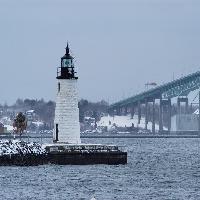
Weather: cloudy or overcast